Legacy of the Battle of the Alamo

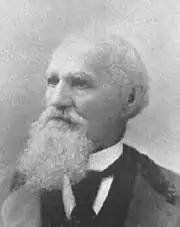
John Henry Brown wrote the first history of the battle, which was published in 1843.

Many of the Mexican officers who participated in the battle left memoirs, although some were not written until decades after the battle. Among those who provided written accounts of the battle were Antonio López de Santa Anna, Vicente Filisola, José Enrique de la Peña, José Juan Sánchez Navarro, Juan N. Almonte, and Francisco Becerra. Texians Juan Seguín and John Sutherland also left memoirs, although some historians believe Sutherland was not at the Alamo and wrote his memoirs from hearsay. Of the Texian survivors, more weight was given to the account of Susannah Dickinson, the only American adult to live. The other survivors, including former slaves and several Tejanos, were not lauded as much as Dickinson.